Lampião

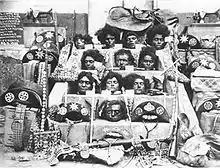
The severed heads of Lampião's band exposed before the State Forensic Institute. On the lowest level, the head of Lampião, immediately above is that of Maria Bonita, to the right of her head that of Luis Pedro

A typical example of Lampião's activities, and his ambivalent nature, is his descent on the small town of Queimadas in Bahia, which took place in December 1929. His band entered the town, and immediately shut down the telegraph office to stop news from spreading. The seven policemen in the town and their sergeant were shut in the jail, whilst the jail's previous occupants were set free. The wealthiest citizens of the town were then levied for a forced monetary contribution. The bandits, however, paid for items, including soap and perfume, taken from the town's shops. The seven policemen were summarily executed by shots to the head, but their sergeant was left unharmed as he was liked by the townspeople. In the evening Lampião organised a "baile", a dance for the townspeople and his "cangaceiros". He also ordered a cinema show to be presented. The bandits were under strict instructions not to molest the local young women, and such was Lampião's authority that none were. The bandits left the town at 4:00 in the morning; Lampião rode a borrowed mule, which he later duly returned to its owner. On one occasion he attacked a large town, Mossoró, in the state of Rio Grande do Norte, in June 1927. The bandits began their assault on the town to the sound of a bugle; when advancing they shouted "vivas" and sang their special song, "Mulher Rendeira" (The Lacemaker). However, the inhabitants had time to organise a defence, and 300 armed townsmen drove off Lampião's 60 "cangaceiros".